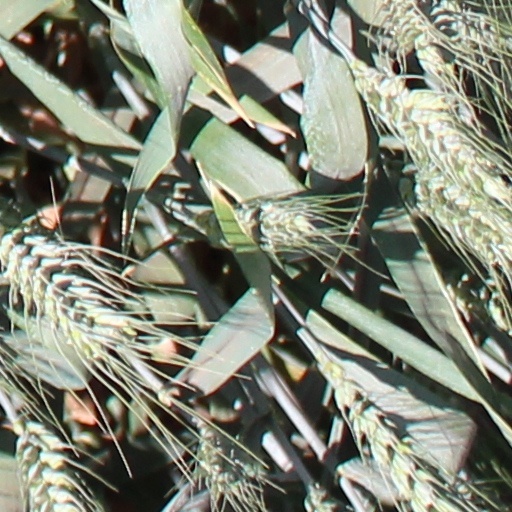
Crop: wheat